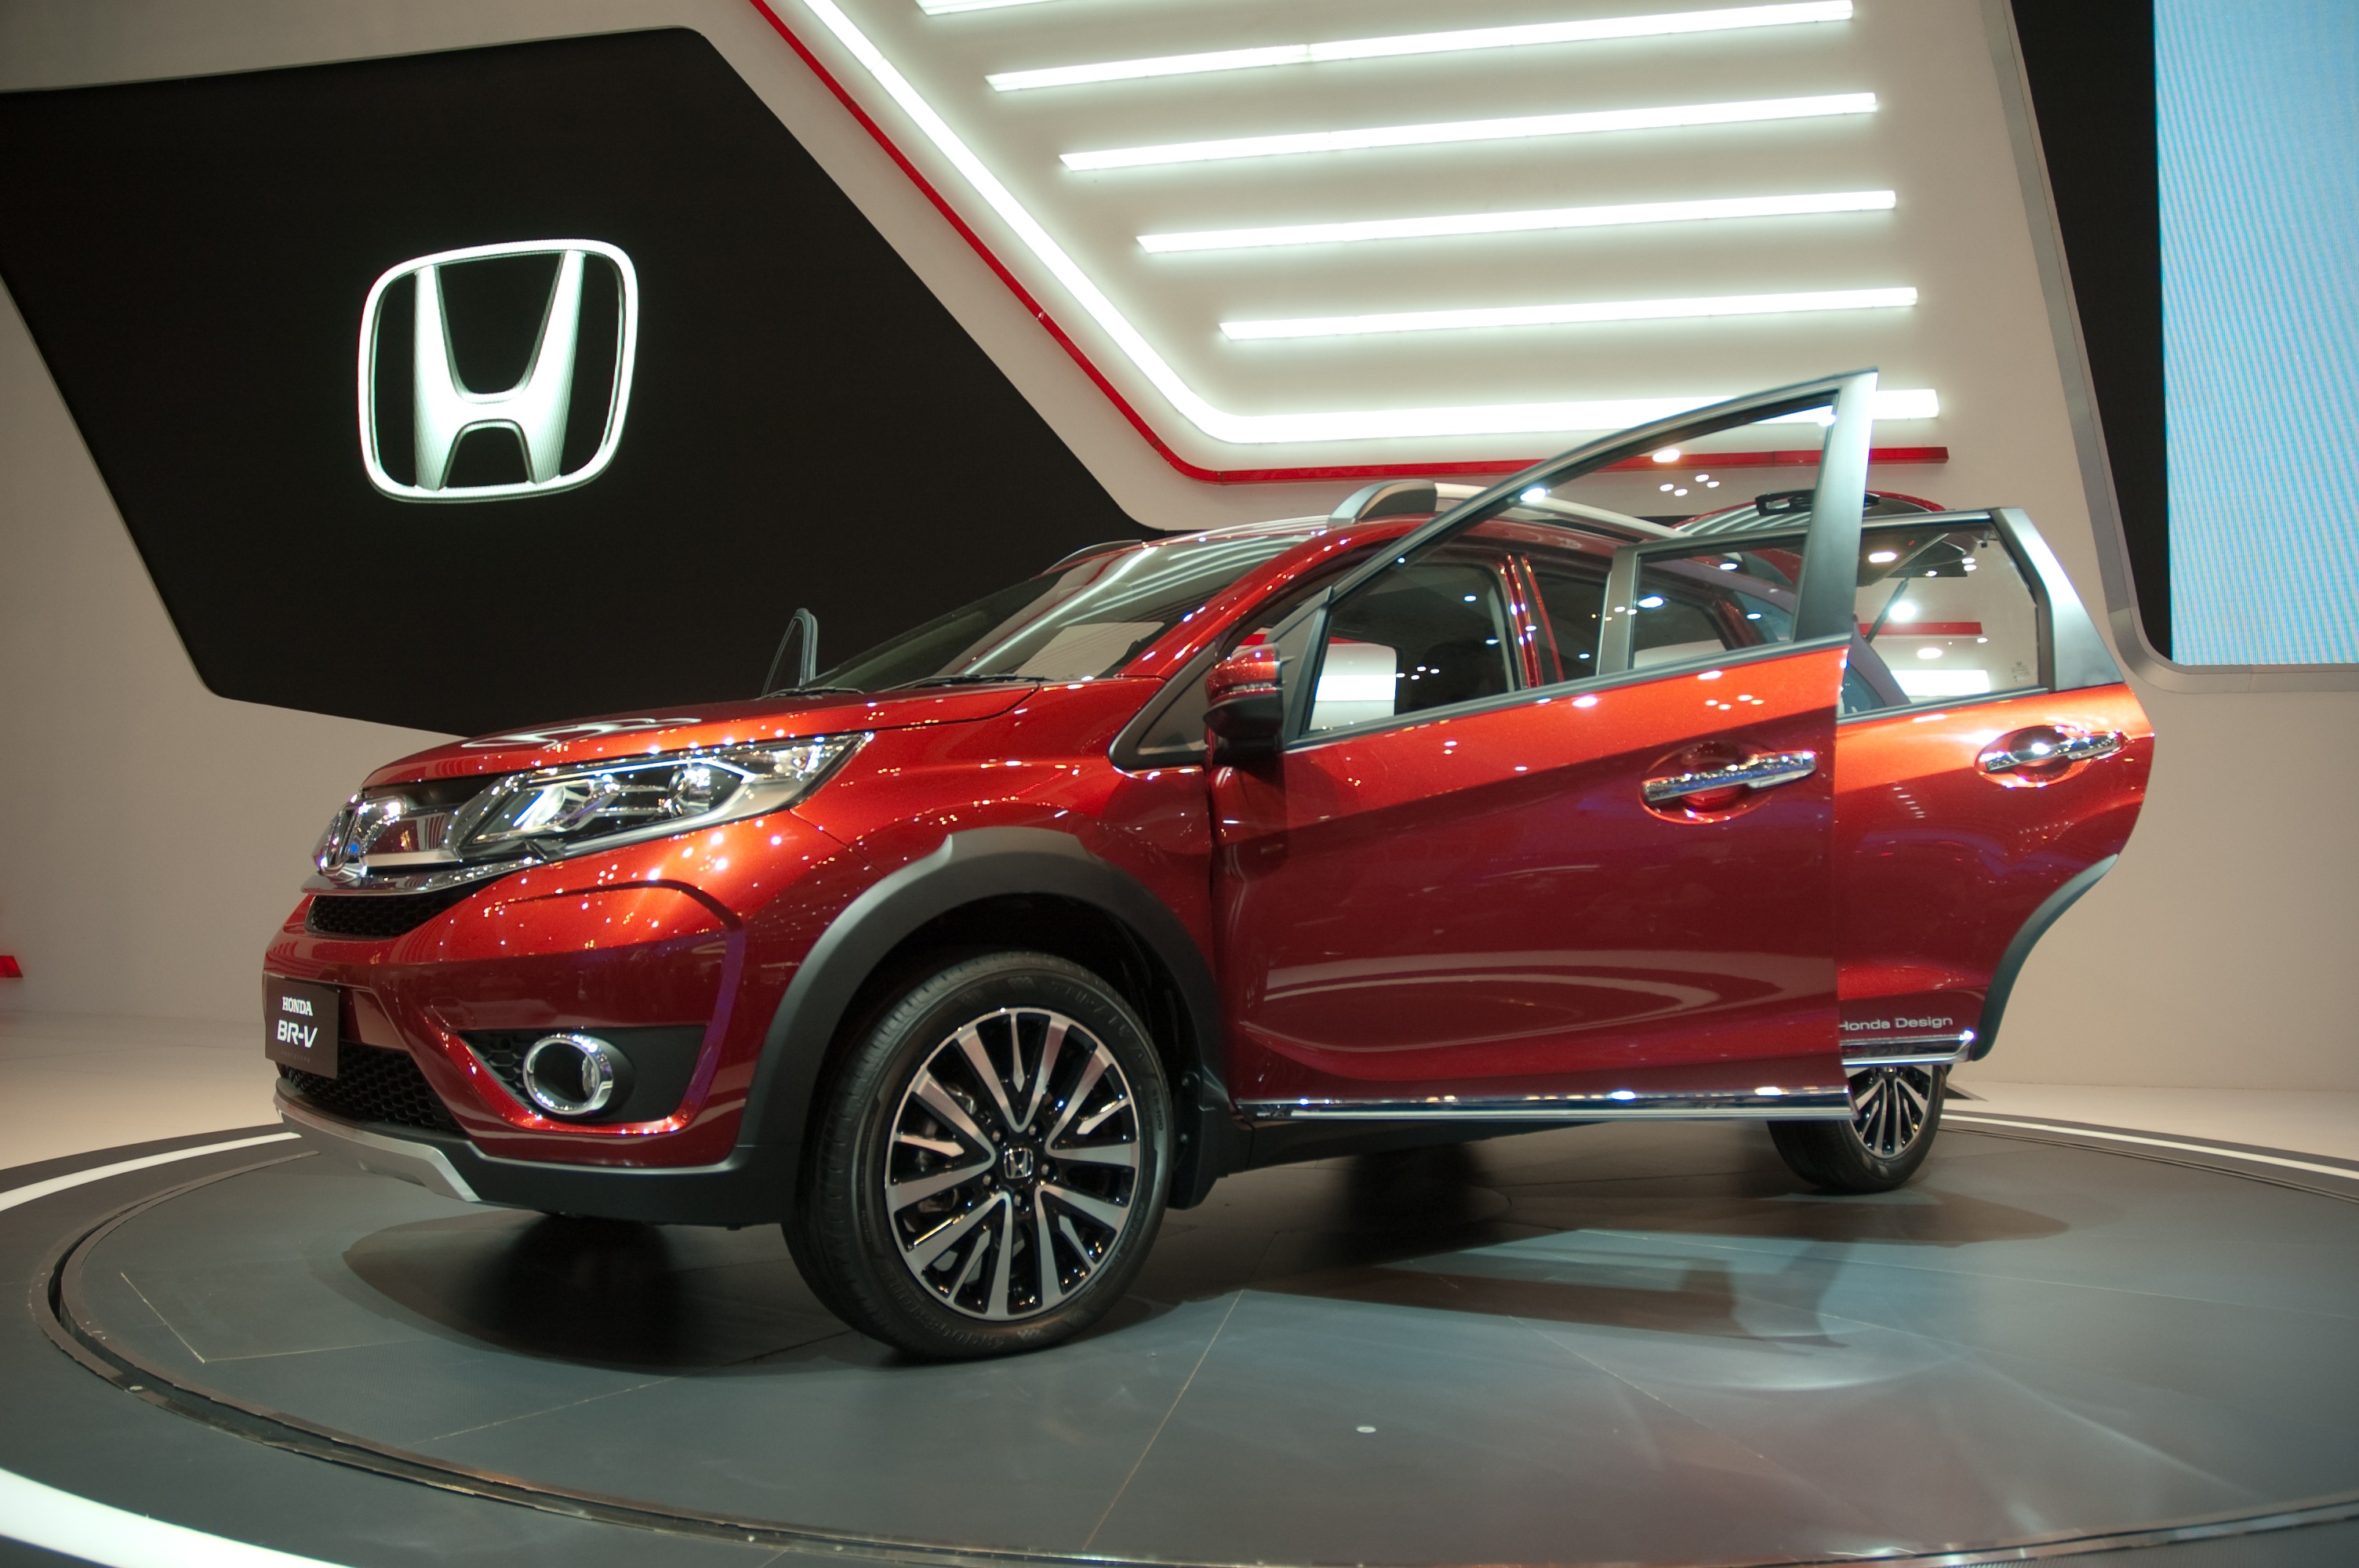
car, vehicle, automotive, honda, exhibition, city car, auto show, sport utility vehicle, land vehicle, automobile make, automotive exterior, automotive design, subcompact car, compact sport utility vehicle, supermini, giias 2015, honda brv